Mike Nichols

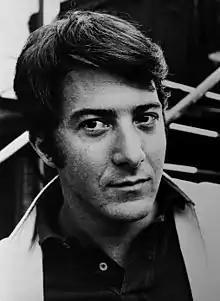
Dustin Hoffman (1968) appeared in the Nichols-directed film "The Graduate"

His next film was "The Graduate" (1967), starring Dustin Hoffman, Anne Bancroft and Katharine Ross for which he was paid $150,000, a deal he had made four years earlier with producer Joseph E. Levine. It became the highest-grossing film of 1967 and one of the highest-grossing films in history up to that date, with Nichols receiving % of the profits, making him a millionaire. It was nominated for seven Academy Awards, including Best Picture, with Nichols winning as Best Director. In 2007, it was ranked #17 in "AFI's 100 Years ... 100 Movies (10th Anniversary Edition)".